Abdul Razak Abdul Kadir

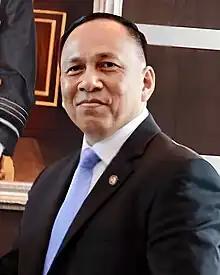
Deputy Minister Abdul Razak in 2023

Abdul Razak bin Haji Abdul Kadir (born 21 March 1972) is the current Ambassador of Brunei to Indonesia since 2024. He was formerly the Deputy Minister of Defence and the 12th Commander of the Royal Brunei Land Forces (RBLF) in 2022. Additionally, he was among the contingent attached to the International Monitoring Team (IMT) in Mindanao.